He who does not work, neither shall he eat

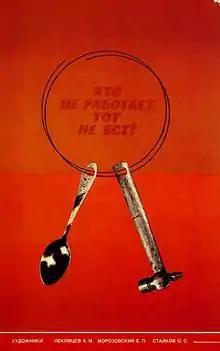
The motto in a 1920s Soviet poster

"He who does not work, neither shall he eat" is an aphorism from the New Testament traditionally attributed to Paul the Apostle. It was later cited by John Smith in the early 1600s colony of Jamestown, Virginia, and broadly by the international socialist movement, from the United States to the communist revolutionary Vladimir Lenin during the early 1900s Russian Revolution.